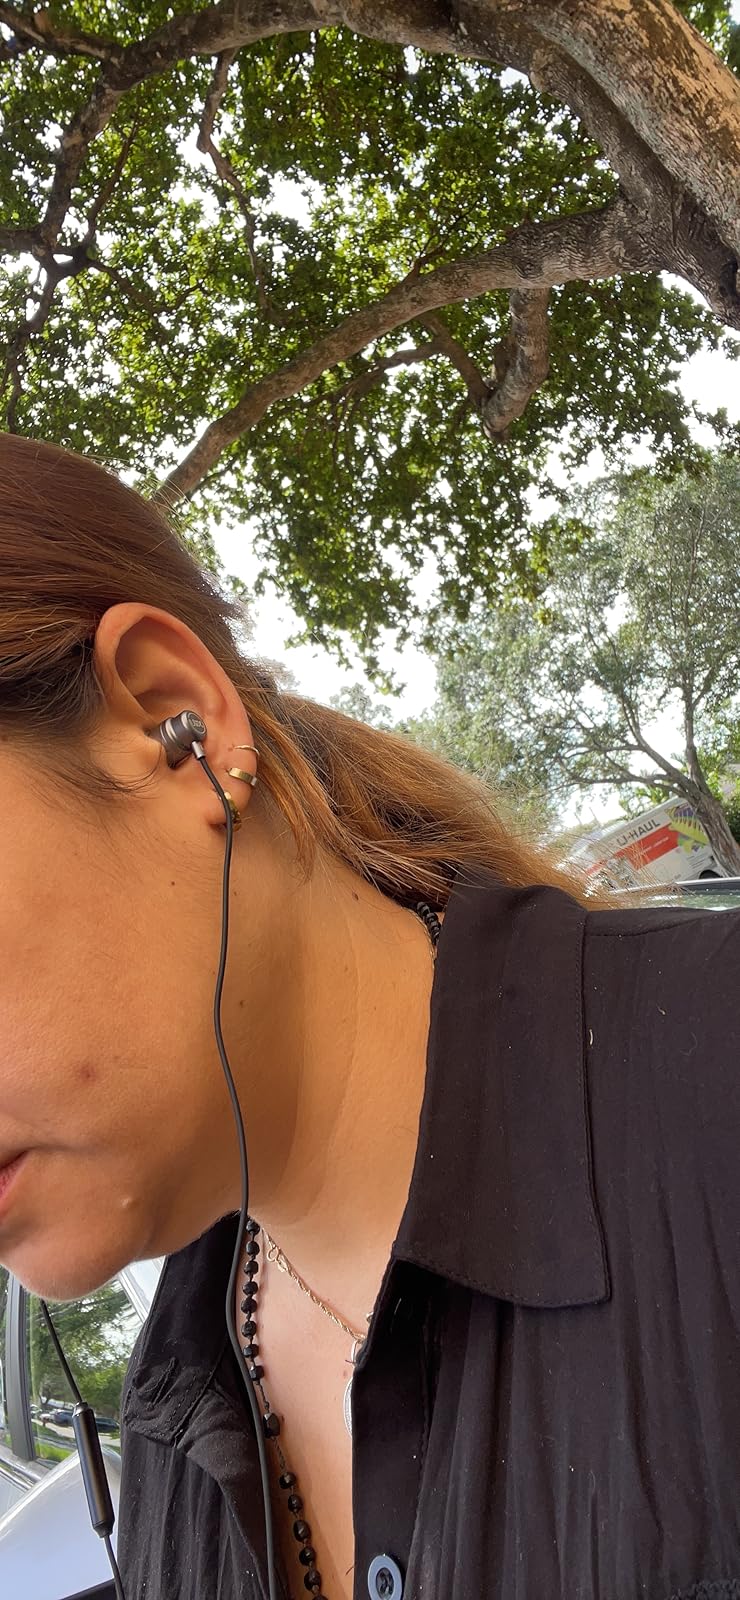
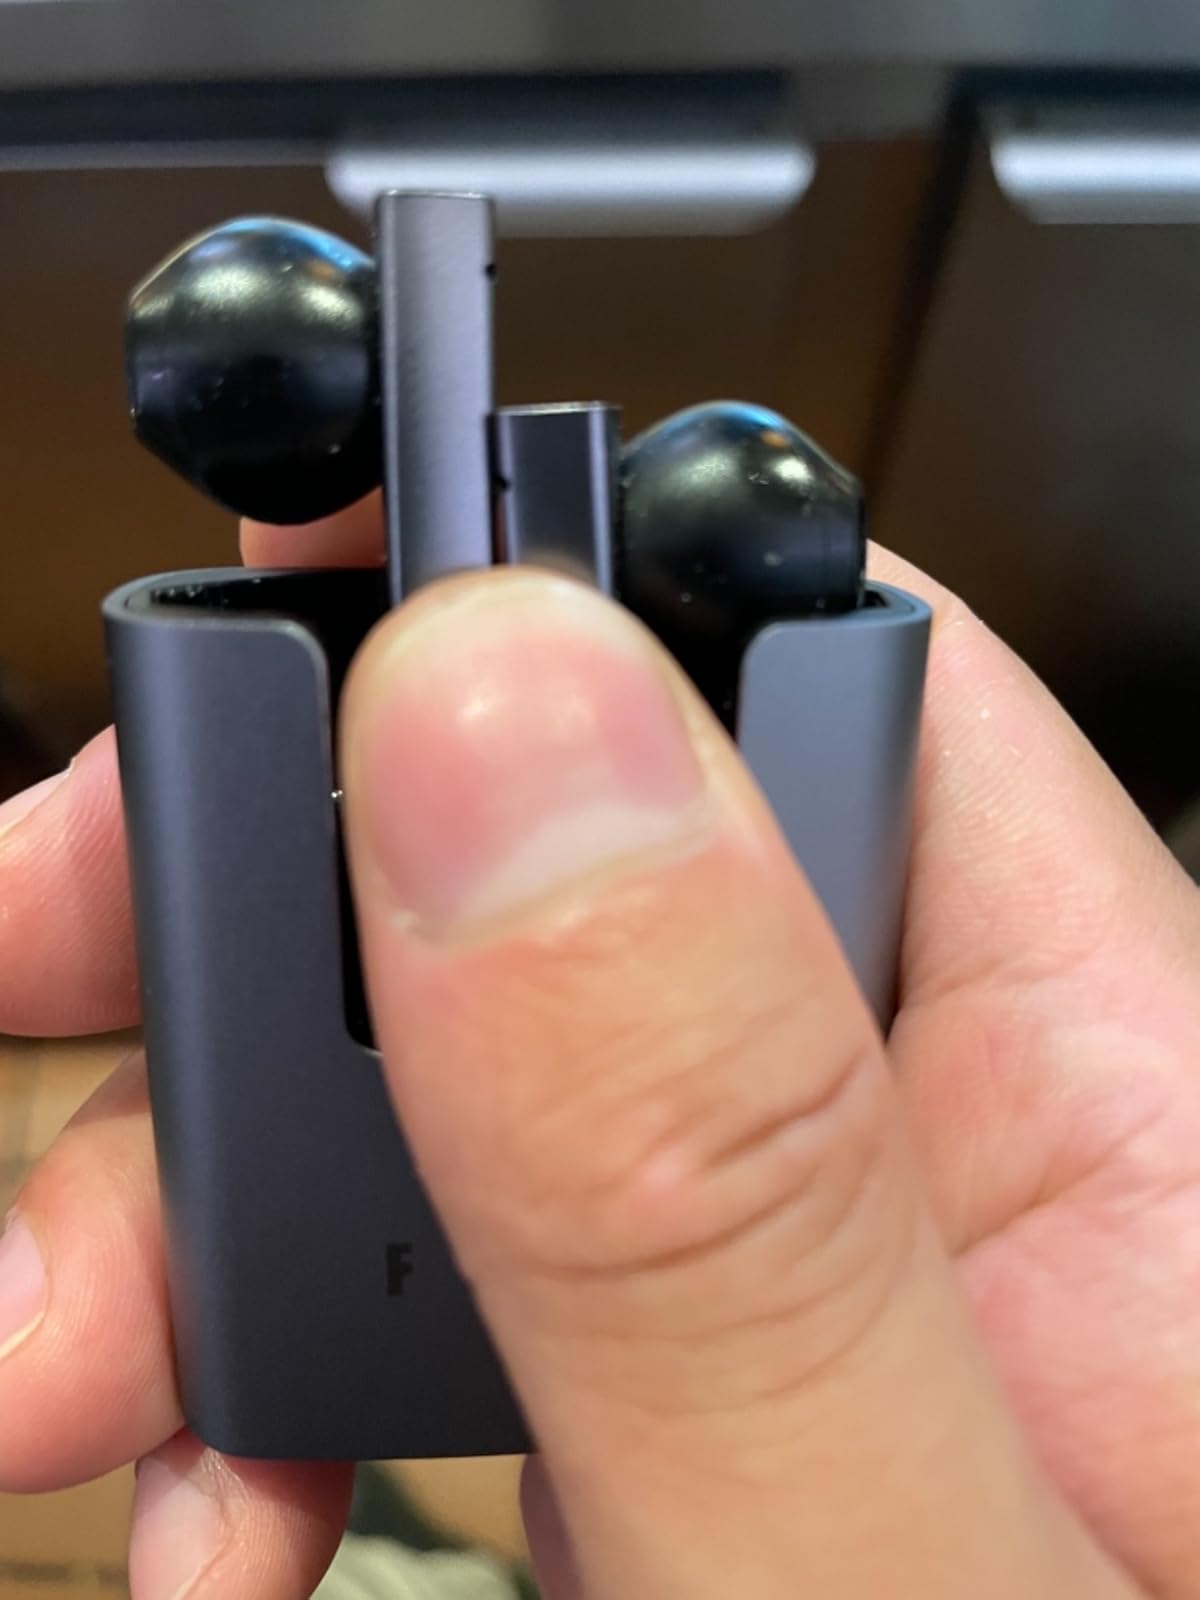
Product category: earbuds
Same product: no